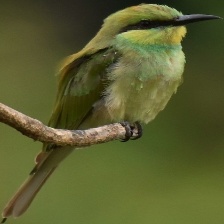
Species: ASIAN GREEN BEE EATER
Scientific name: MEROPS ORIENTALIS
ImageNet parent category: bee_eater